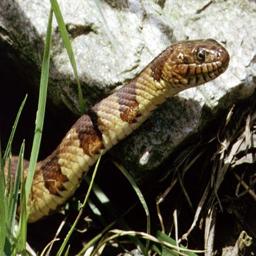
Animal: snakes